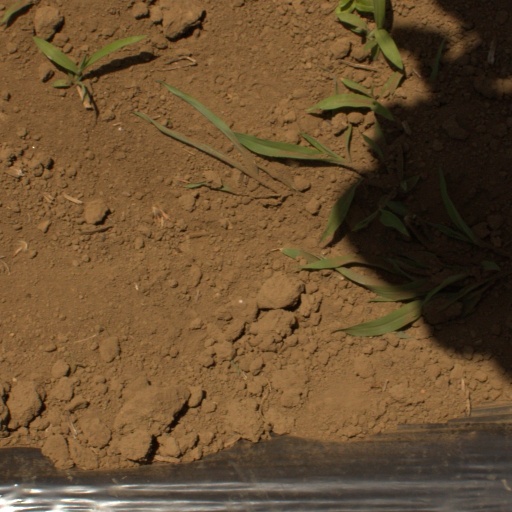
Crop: Jerusalem artichoke